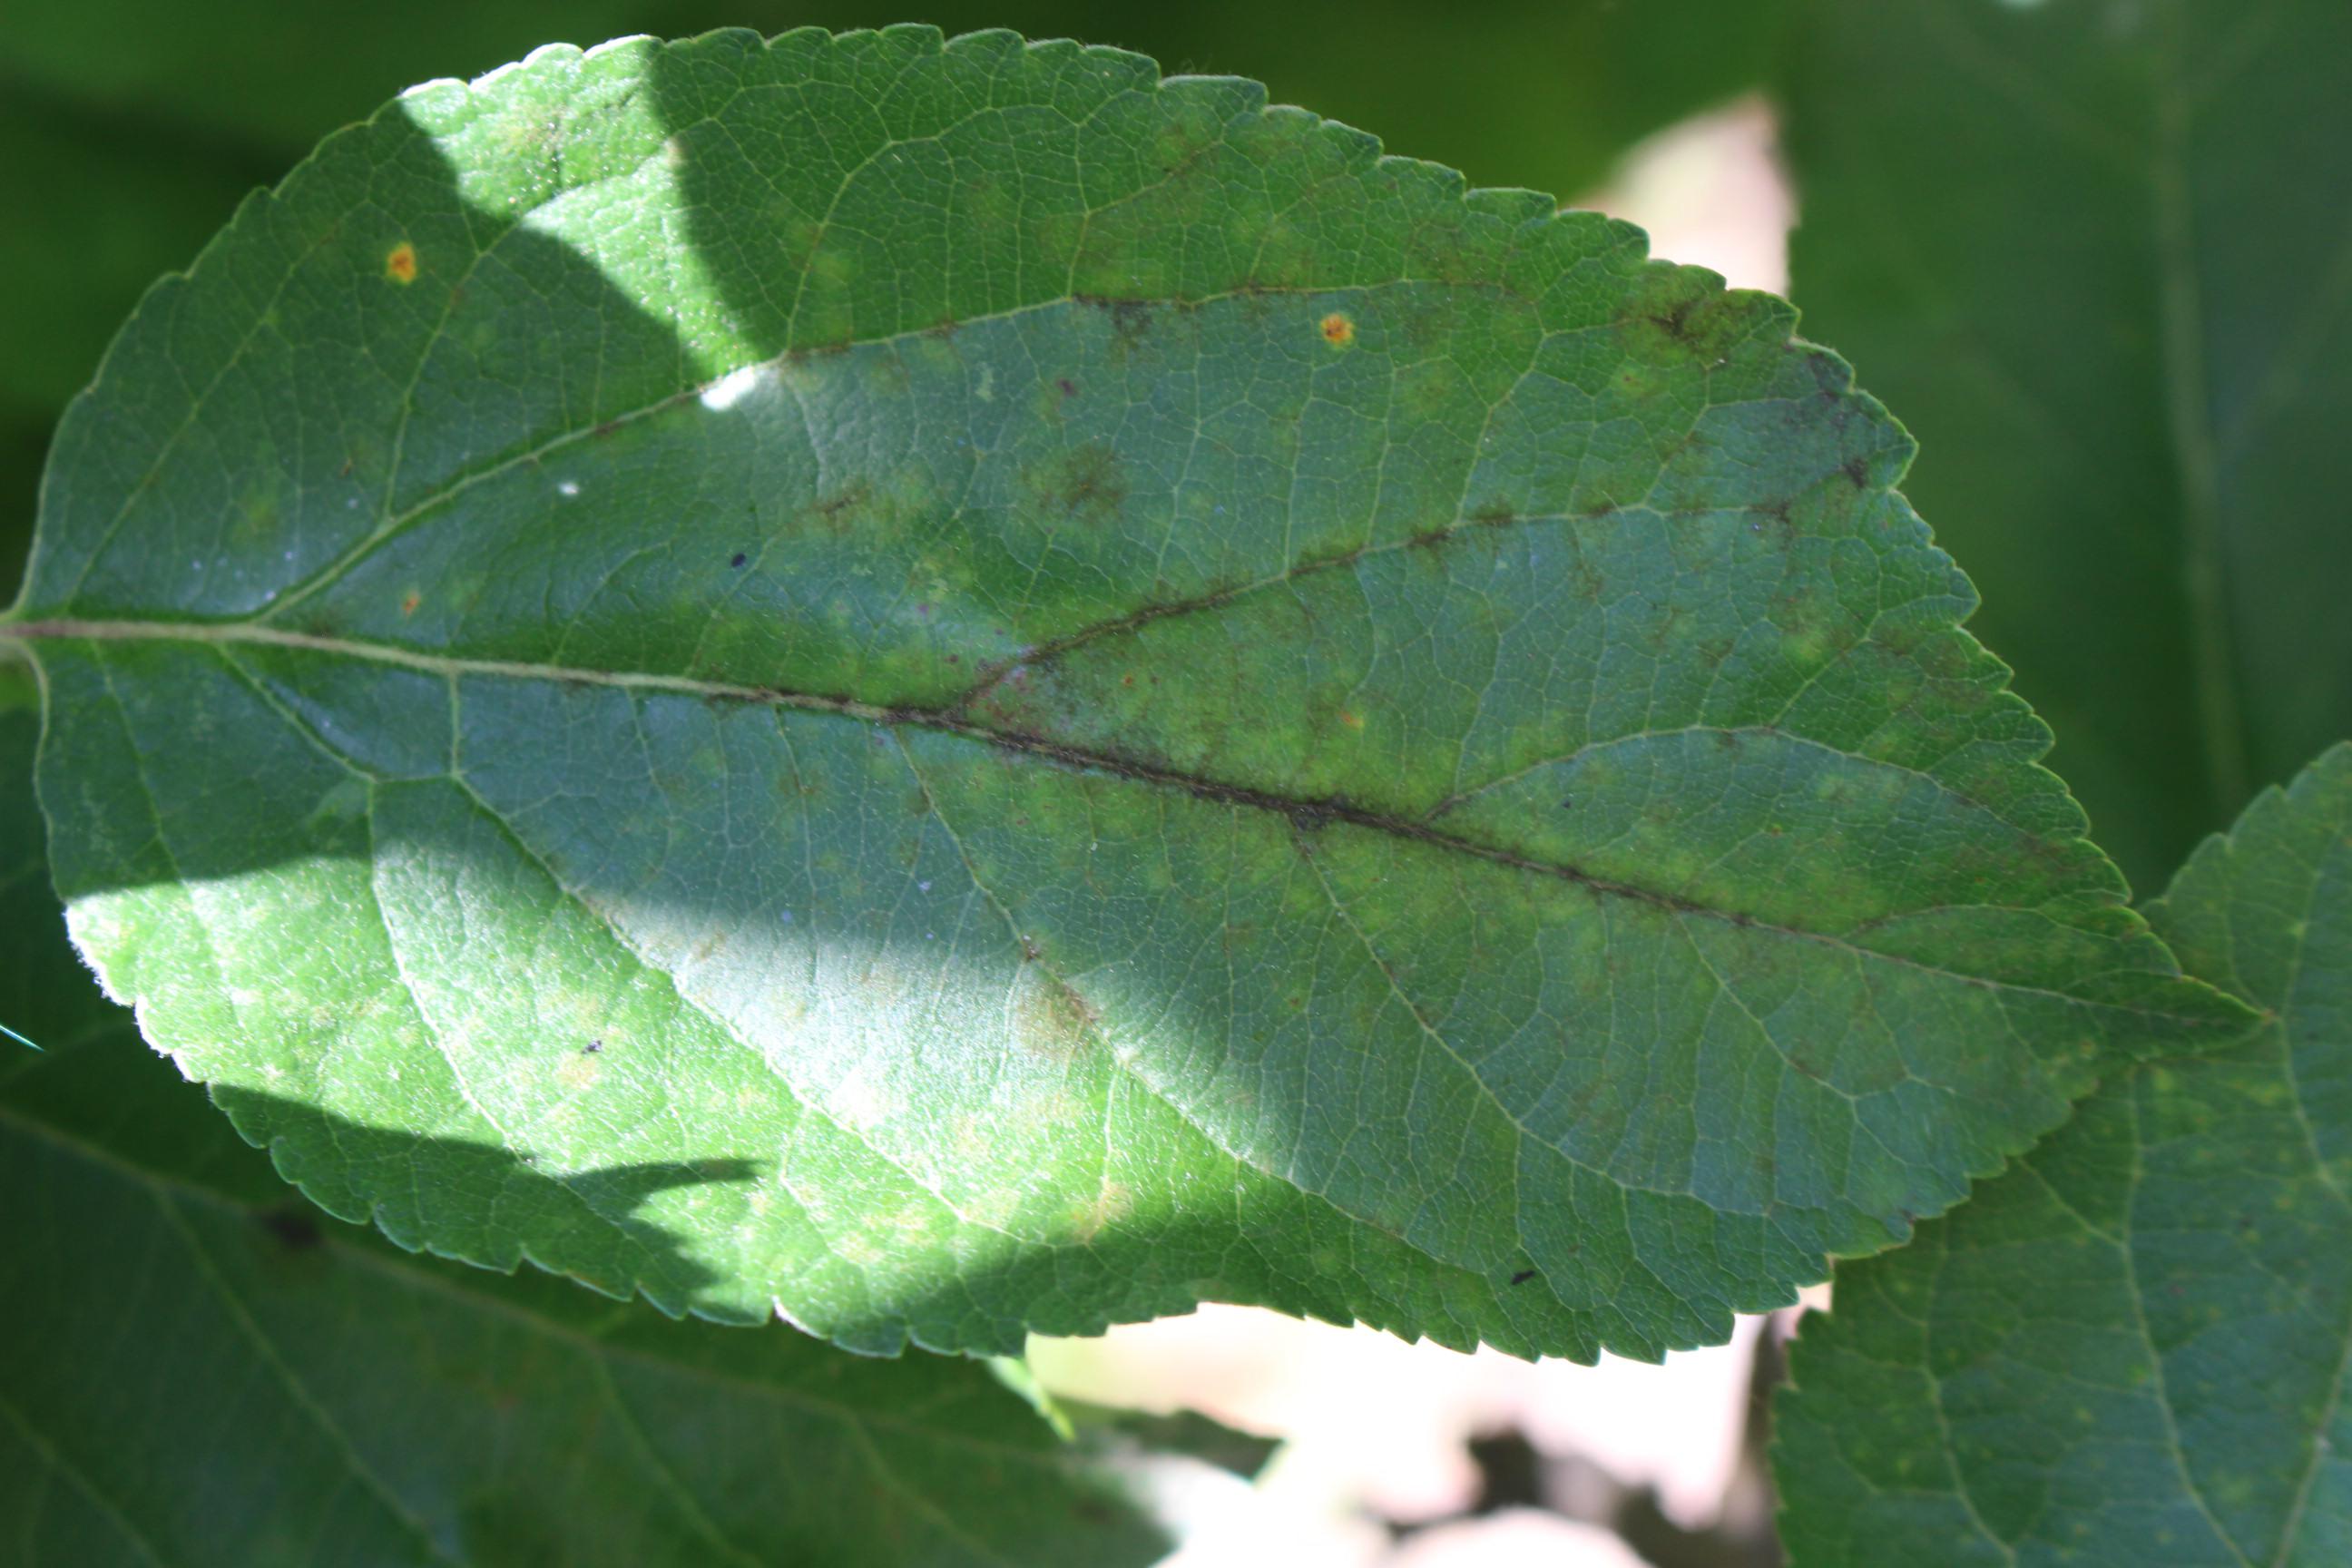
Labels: complex